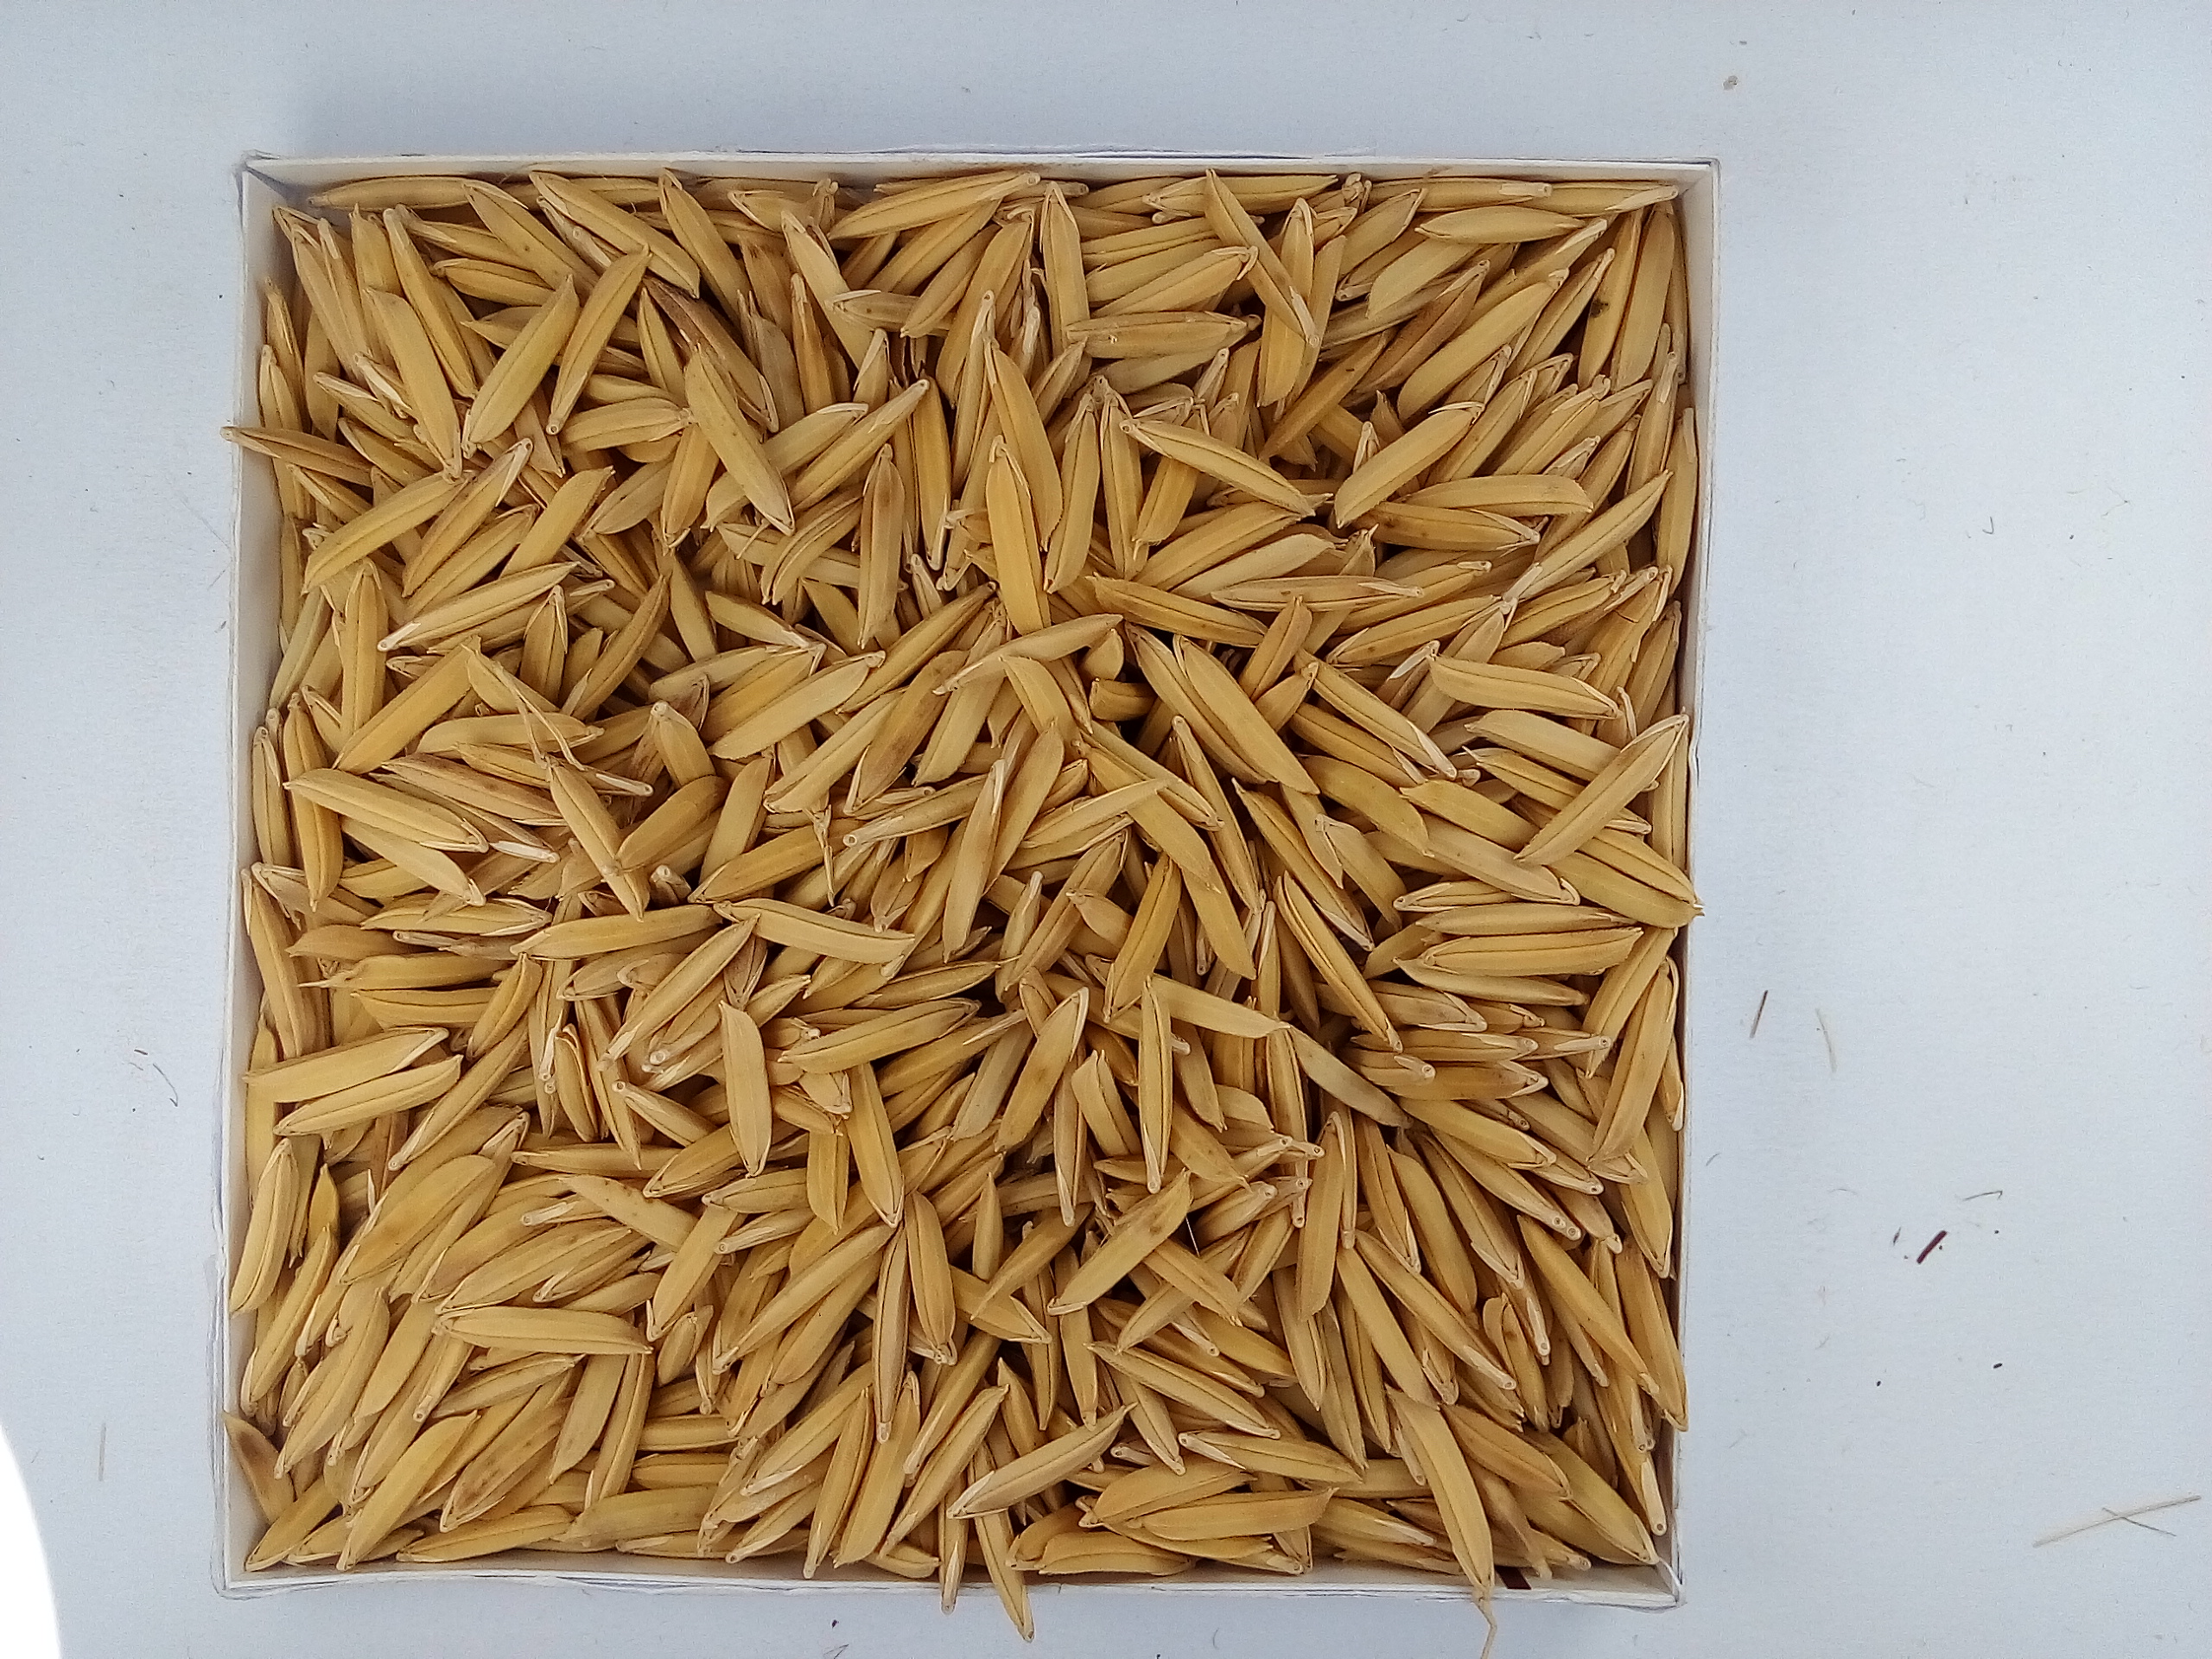
Rice seed variety: Unknown